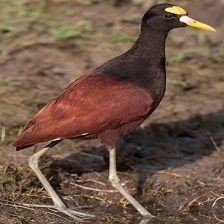
Species: NORTHERN JACANA
Scientific name: JACANA SPINOSA